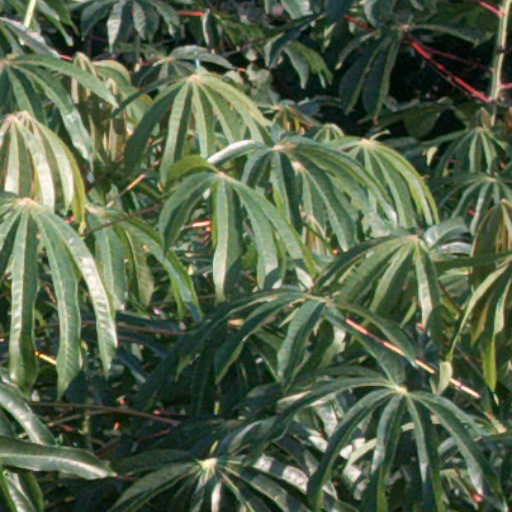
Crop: cassava